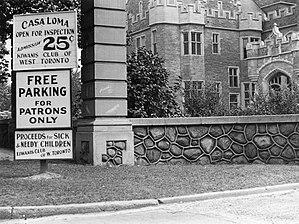
Photographie
Casa Loma est une maison bourgeoise située sur la colline de Davenport à Toronto au Canada.